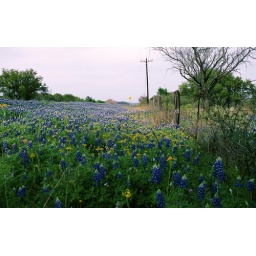
blue by the road